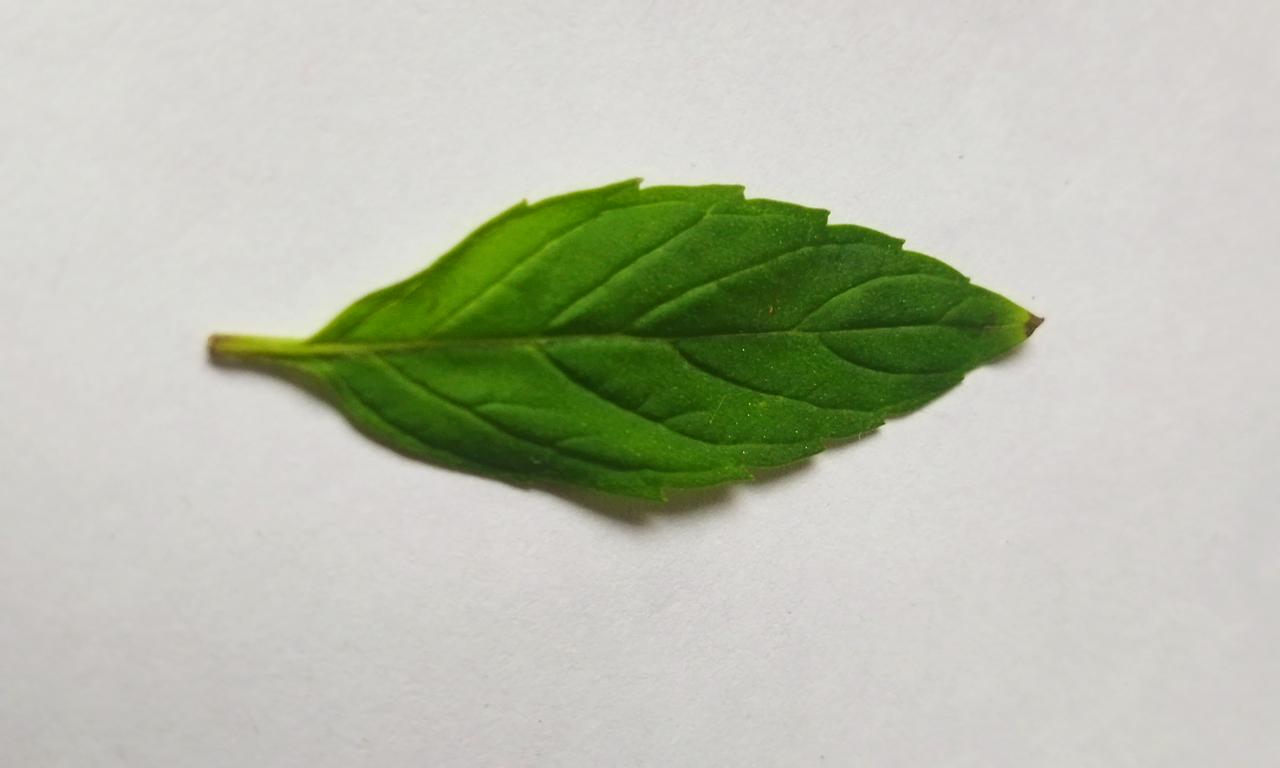
Label: Fresh